Dark Romanticism

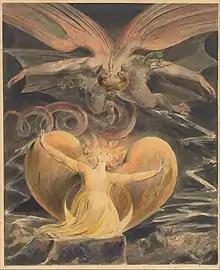
William Blake, "The Great Red Dragon and the Woman Clothed with the Sun, c. 1803–1805, Watercolor, graphite and incised lines, 43.7 x 34.8 cm, Brooklyn Museum, Gift of William Augustus White"

Romanticism's celebration of euphoria and sublimity has always been dogged by an equally intense fascination with melancholia, insanity, crime and shady atmosphere; with the options of ghosts and ghouls, the grotesque, and the irrational. The name "Dark Romanticism" was given to this form by the literary theorist Mario Praz in his lengthy study of the genre published in 1930, "The Romantic Agony".